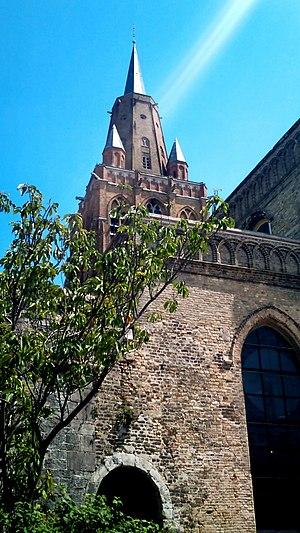
Calais - Eglise Notre-Dame fléche